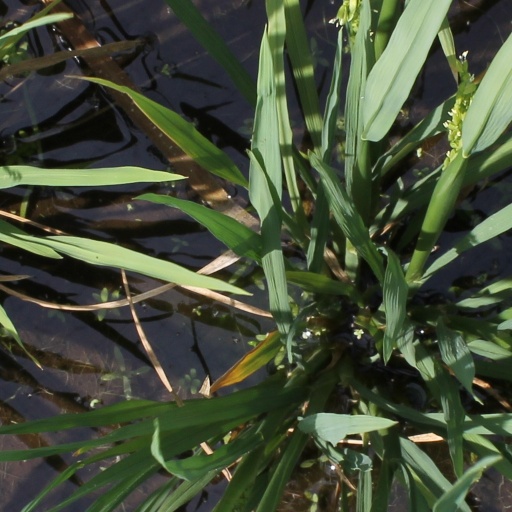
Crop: rice